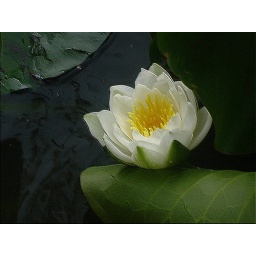
White flower from heaven, gift to earth..lilyThe white lotus, rises beyond the water and remains unsoiled by the water.